Those Awful Hats

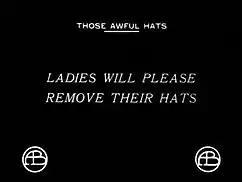
End screen.

Those Awful Hats is a 1909 American short comedy film directed by D. W. Griffith and starring Mack Sennett and Flora Finch. It was released on January 25, 1909 by Biograph Studios.